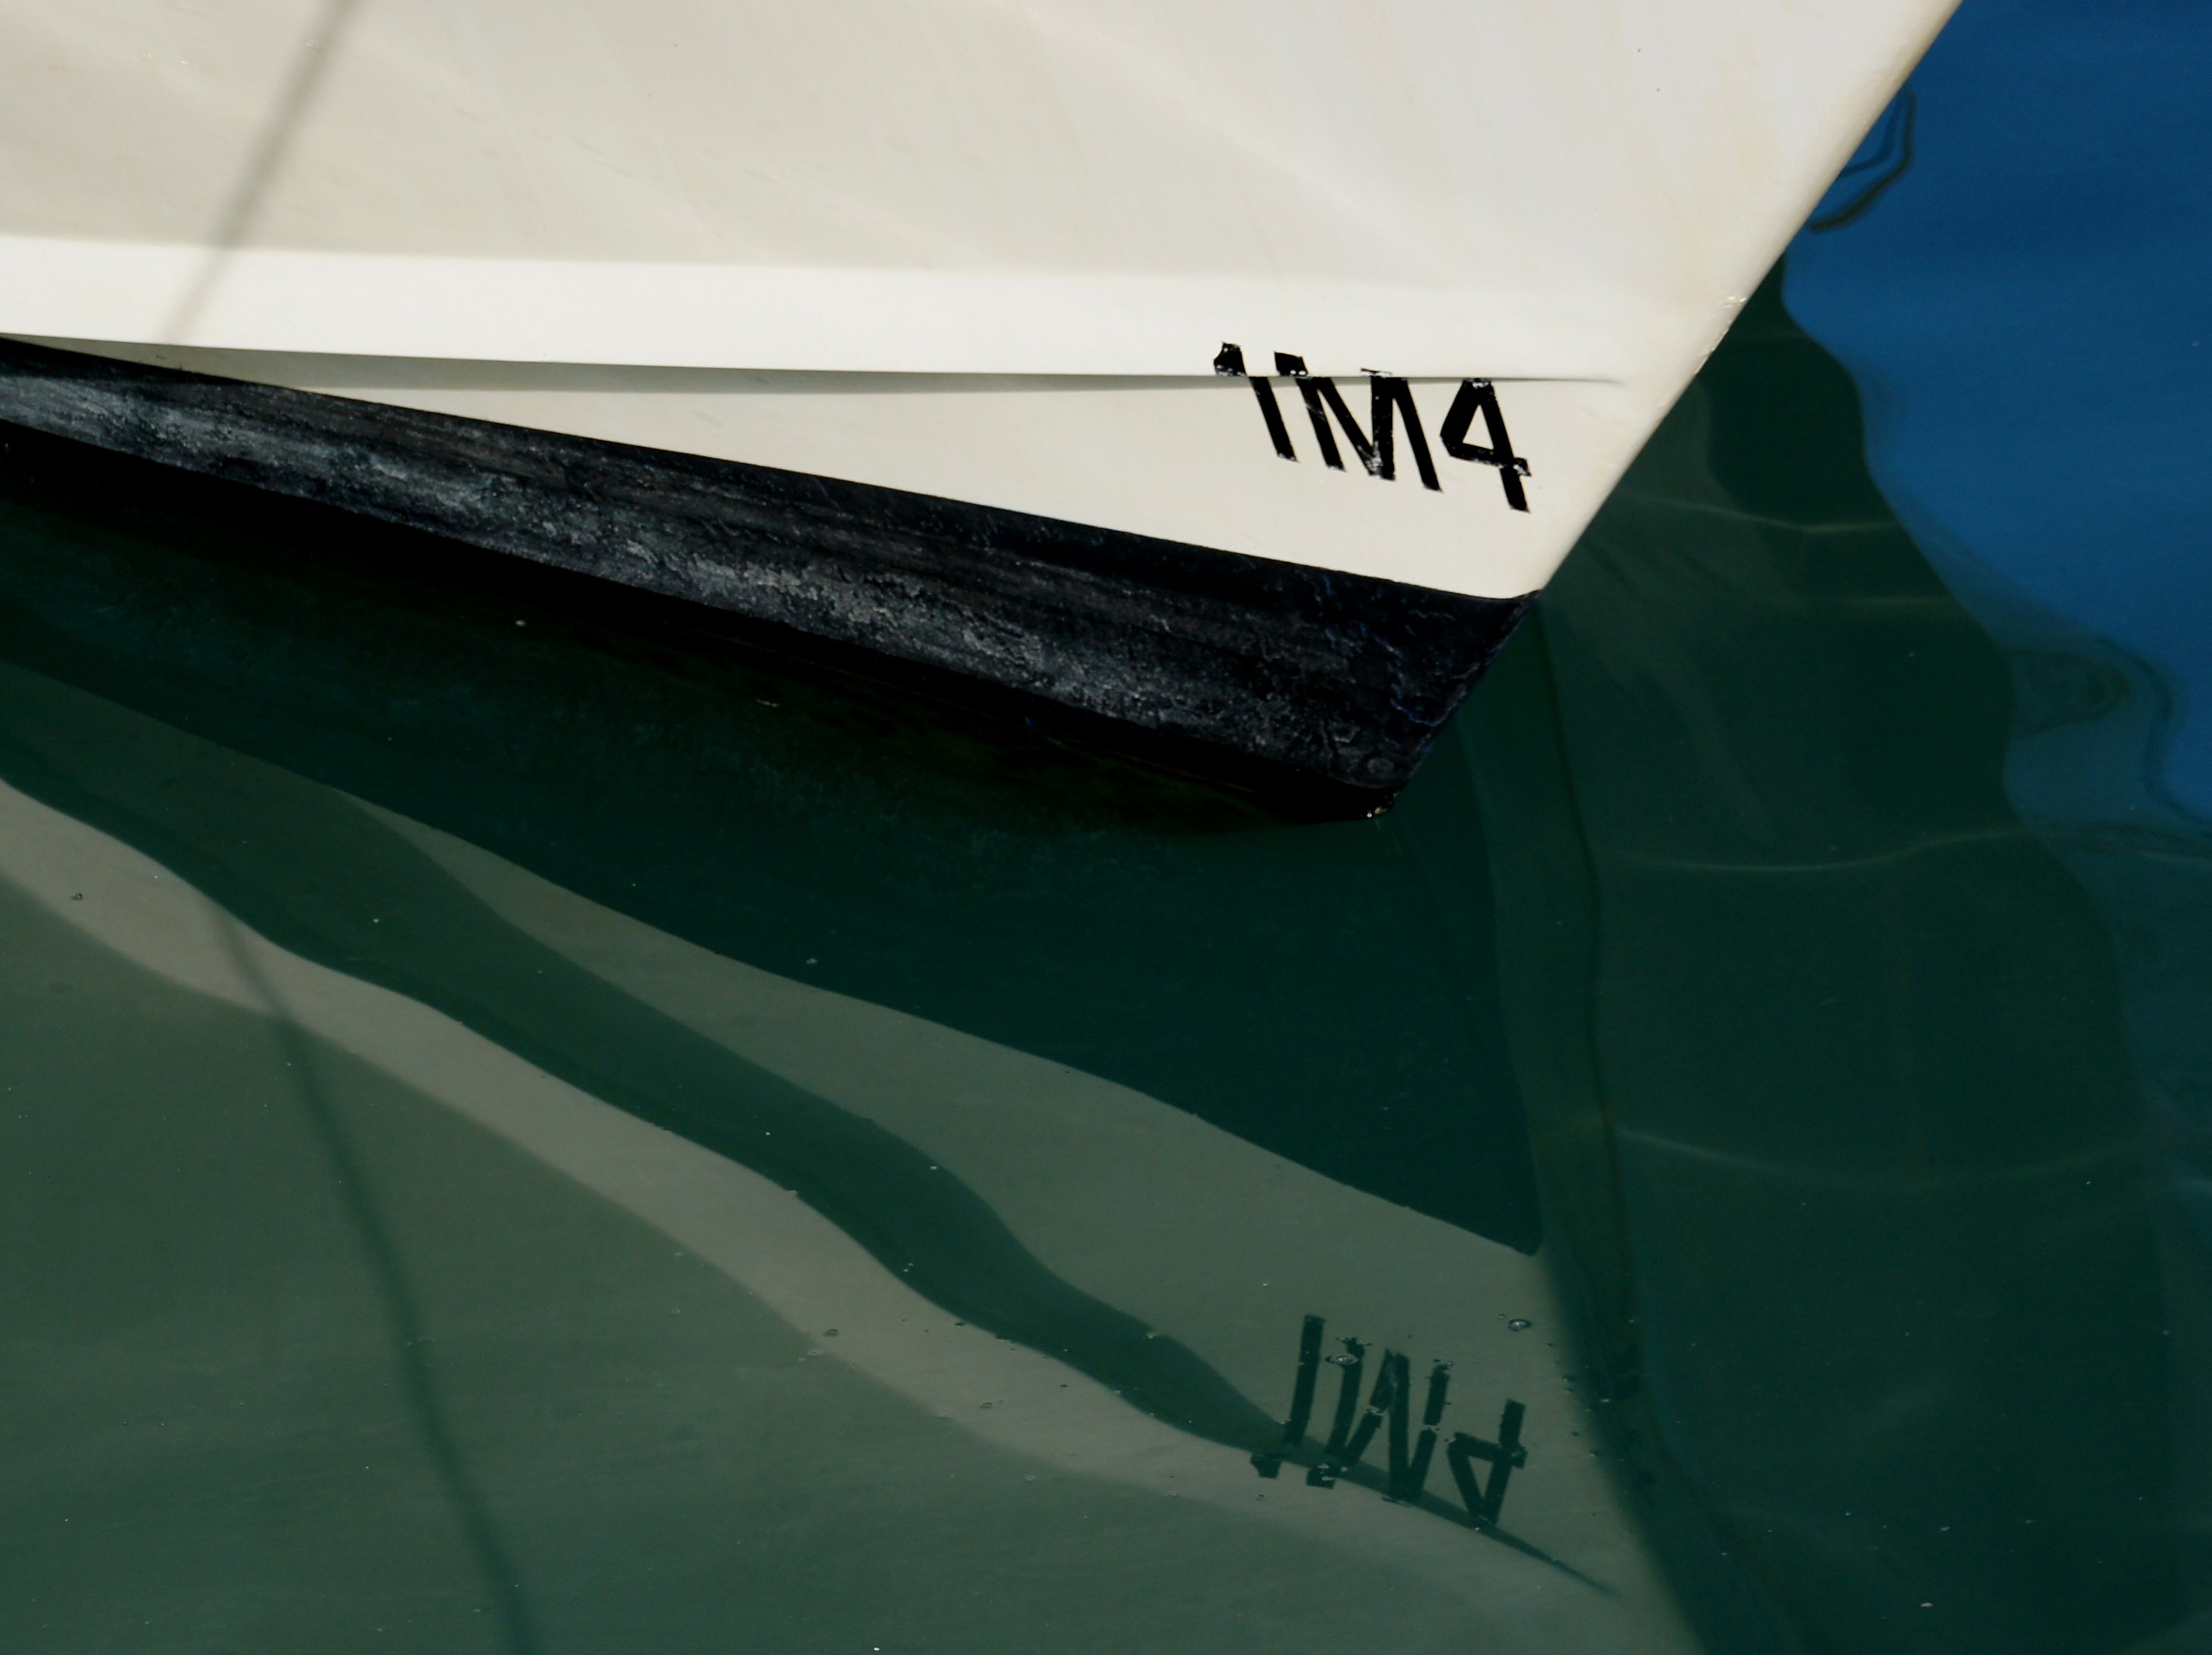
water, white, line, green, color, blue, black, art, design, boats, ships, fishingboats, bows, frontend, smallboats, prows, shape